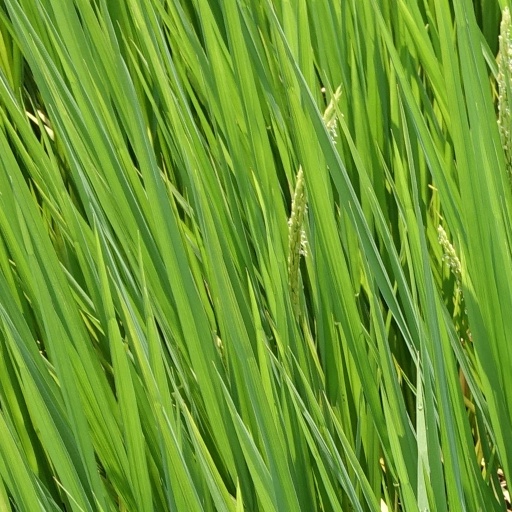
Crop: rice